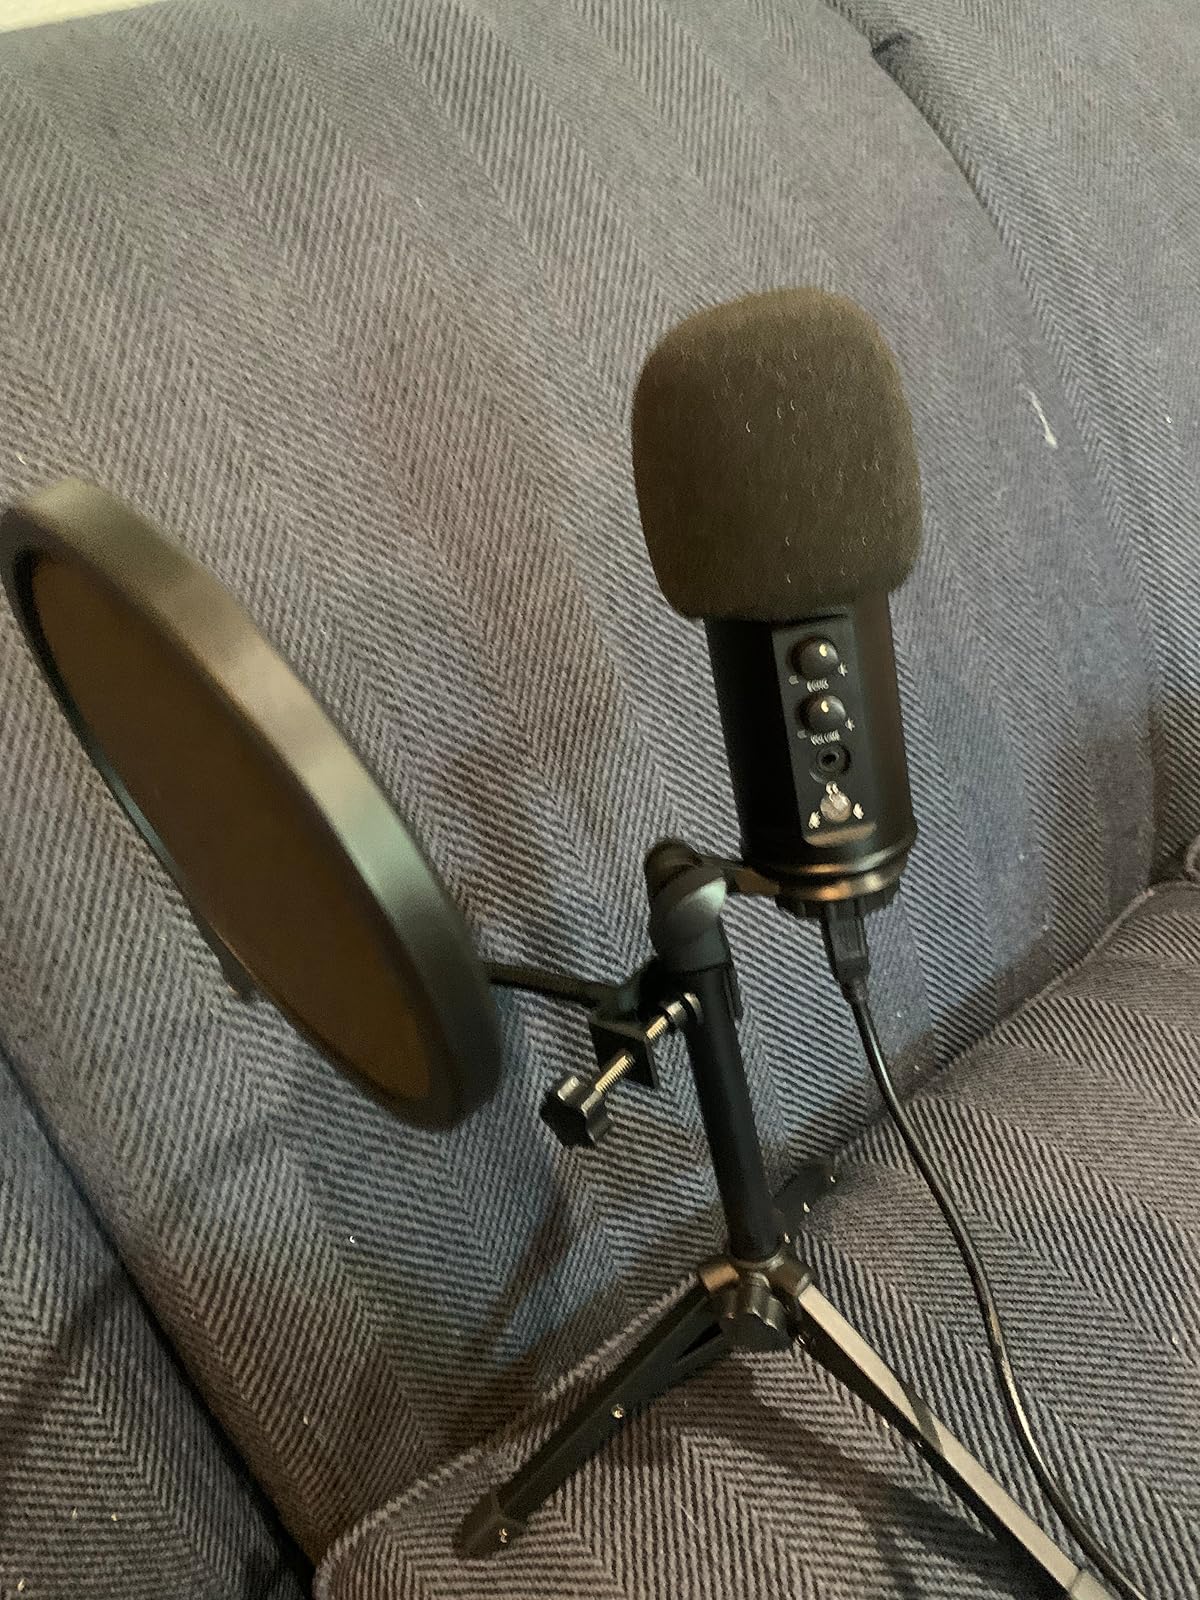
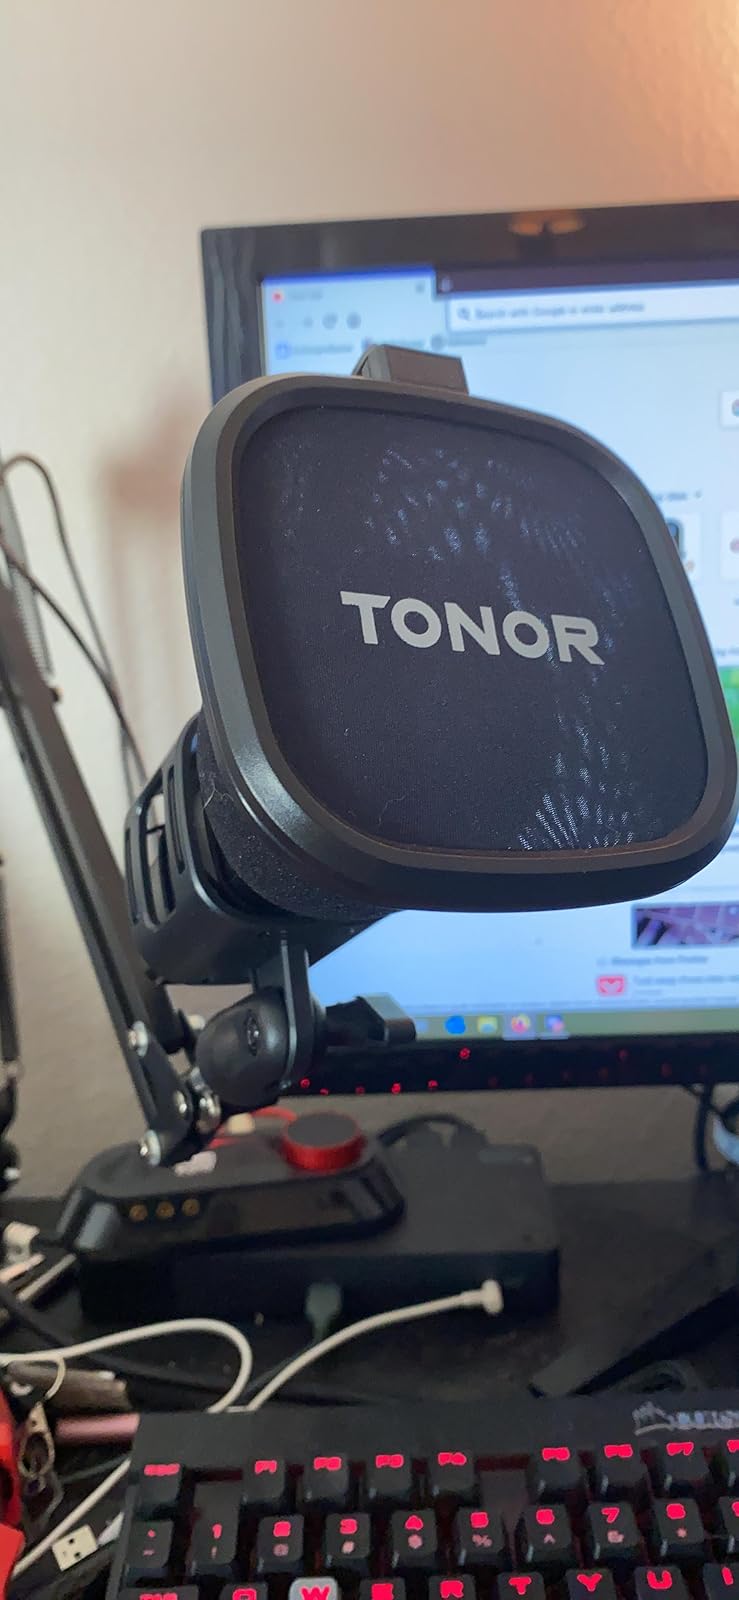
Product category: microphone
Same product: no